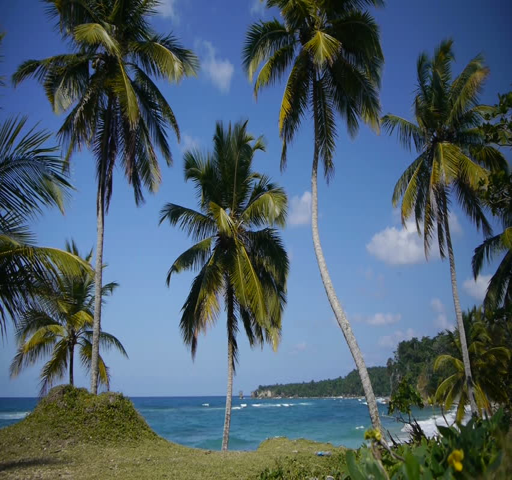
palms on a tropical beach